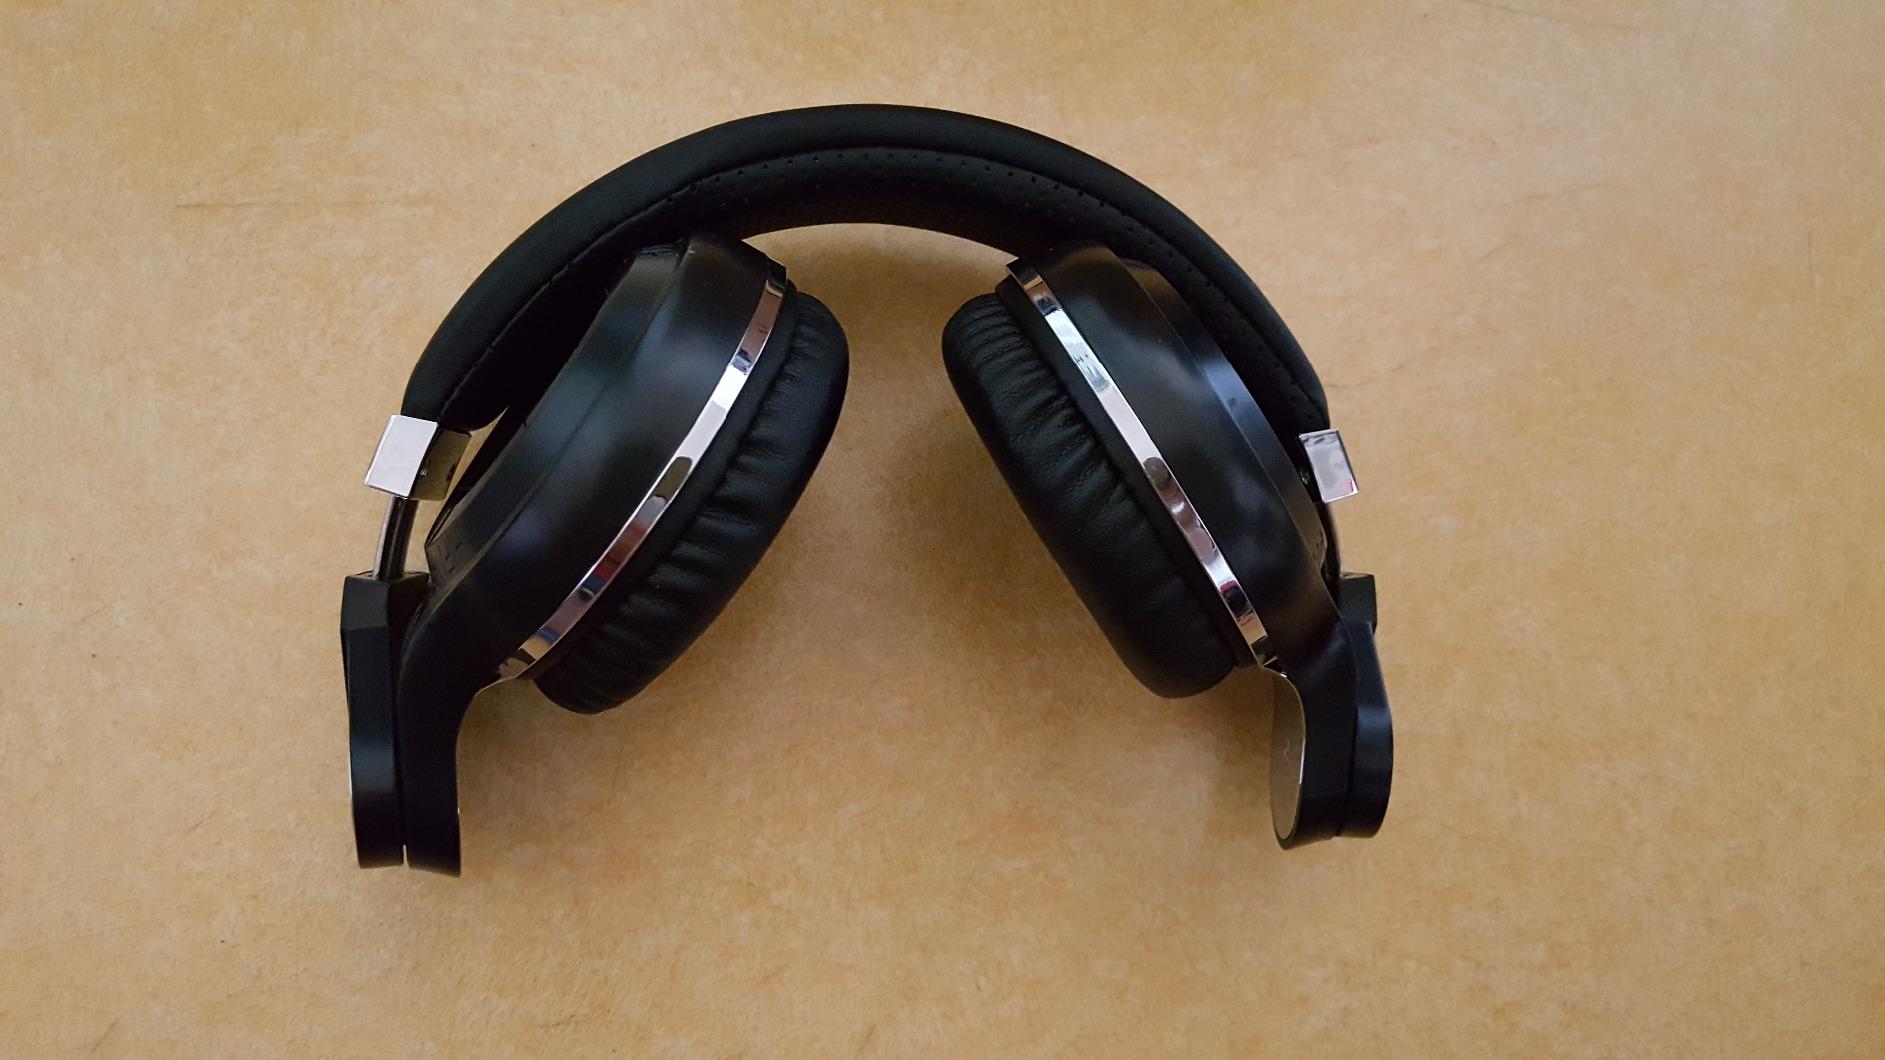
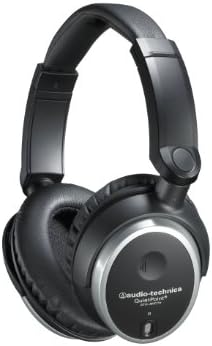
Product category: headphones
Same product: no